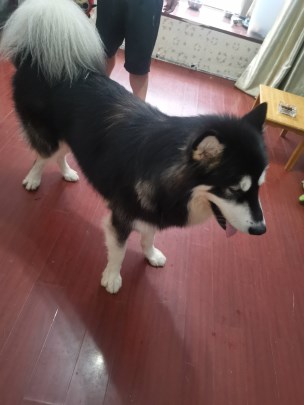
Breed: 1324-n000004-malamute